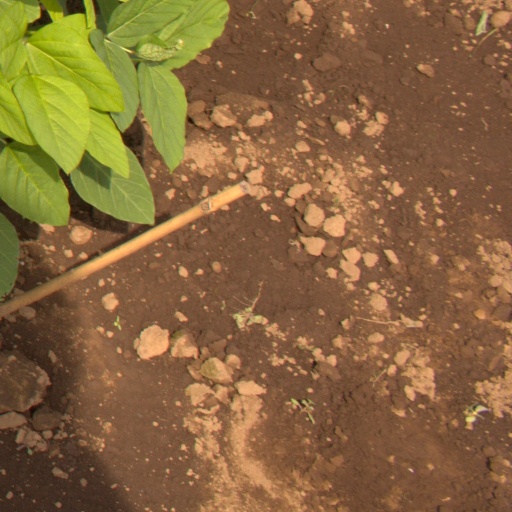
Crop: soybean